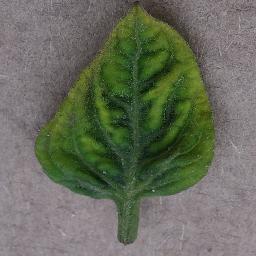
Label: Tomato___Tomato_Yellow_Leaf_Curl_Virus